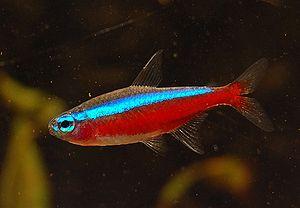
Paracheirodon axelrodi, communément appelé Cardinalis mais aussi appelé Néon rouge, Tétra cardinal et néon cardinalis, est un petit poisson tropical de la famille des Characidés, très populaire en aquariophilie. Une eau douce à légèrement acide, filtrée sur tourbe et dans un aquarium bien planté est idéal pour ce poisson qui vit en banc d'une centaine d'individus dans son milieu naturel.